MV Cunard Adventurer

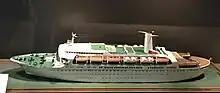
Model of "Cunard Adventurer" at SeaCity Museum in Southampton, England showing original design and livery

The ship was originally intended for as a series of eight identical ships were especially designed for Overseas National Airways. However due to financial difficulties the order was reduced to two ships, and Cunard, who had ownership in the Airline took over the orders to complete the two ships. The "Cunard Adventurer" would be Cunard's attempt to join the modern cruise industry of the 1970s. The exterior was designed by British designer James Gardner, who had also done the exterior design of the "Queen Elizabeth 2". The "Adventurer" was designed to accommodate 832 passengers in a one class configuration with a crew of 412 and she operated at a cruising speed of 22 knots. The ship was built at the Rotterdamsche Droogdok Maatschappij N.V. of Rotterdam. The ship was launched on February 2, 1971, and entered service in November 1971, for followed by her sister ship "Cunard Ambassador" in 1972.